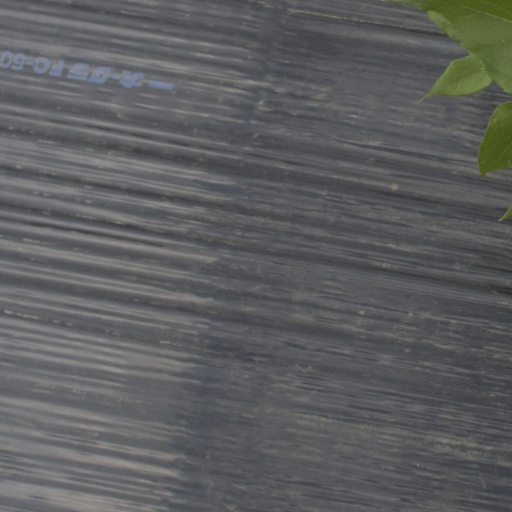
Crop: Jerusalem artichoke